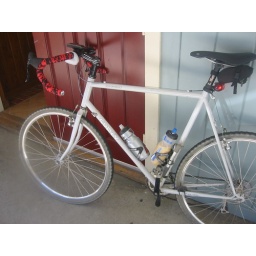
My bike got a little thirsty so we had to stop for some water in La Honda